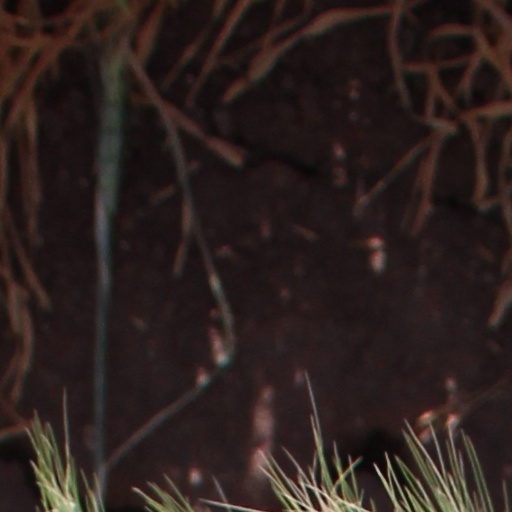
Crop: wheat